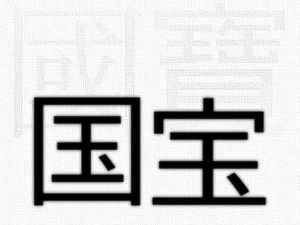
Sinogrammes pour l'expression «
Un trésor national est, au Japon, un bien culturel important d'une valeur exceptionnelle et de portée universelle appartenant au patrimoine culturel matériel de la nation. Depuis 1950, le ministère de l'Éducation, de la Culture, des Sports, des Sciences et de la Technologie dispose de l'arsenal législatif nécessaire pour inventorier et classer les biens culturels du pays, et mettre en œuvre les mesures appropriées pour leur protection et conservation.